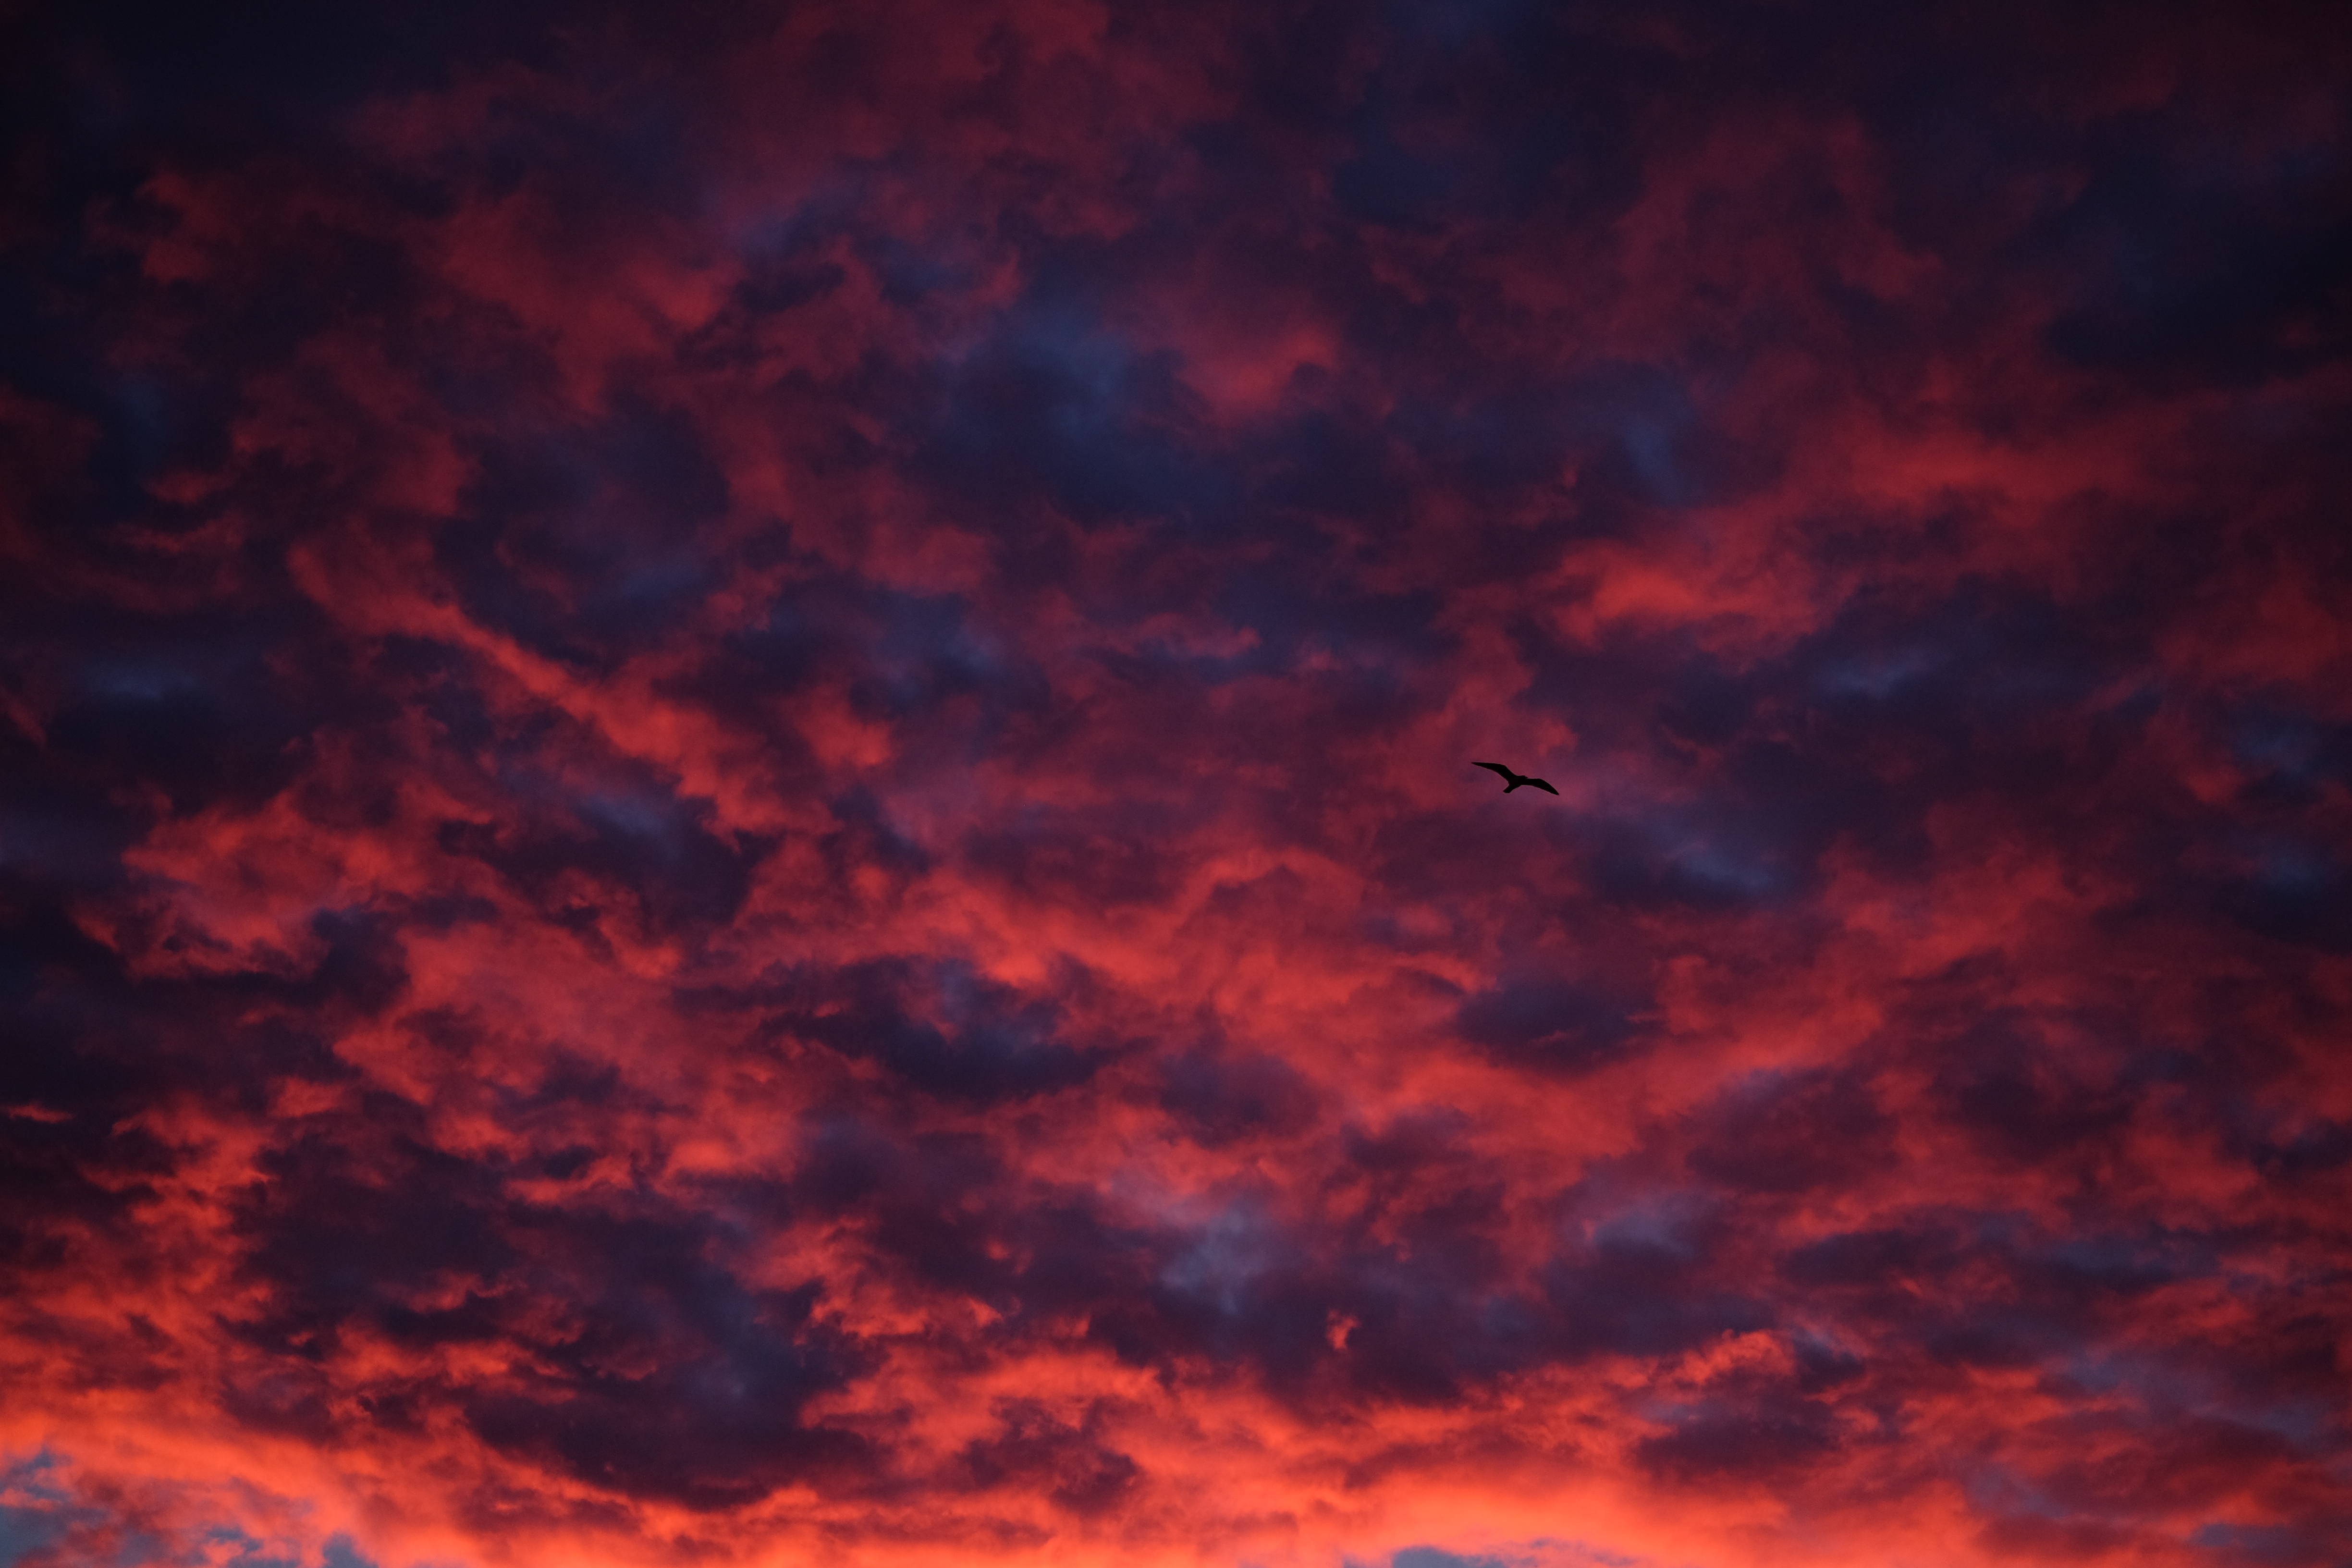
cloud, sky, sunrise, sunset, dawn, atmosphere, dusk, evening, afterglow, meteorological phenomenon, red sky at morning